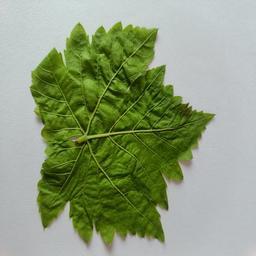
Label: Healthy Leaves